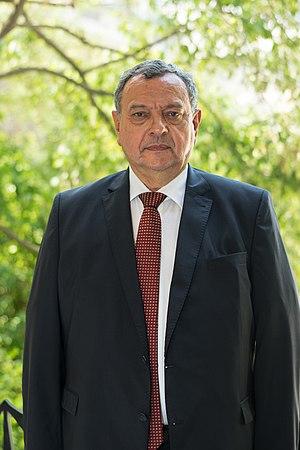
Jean-Claude Leclabart dans le jardin des Quatres Colonnes du Palais Bourbon durant la première semaine parlementaire de la XVe législature de la Cinquième République française (Paris, France).
Jean-Claude Leclabart, né le 4 décembre 1954 à Lawarde-Mauger-l'Hortoy dans la Somme, est un homme politique français, député de la quatrième circonscription de la Somme pour la XVᵉ législature de la Cinquième République française.
Cet article dresse, par ordre alphabétique, la liste des 577 députés français de la XVᵉ législature de la Cinquième République, ouverte le 21 juin 2017.